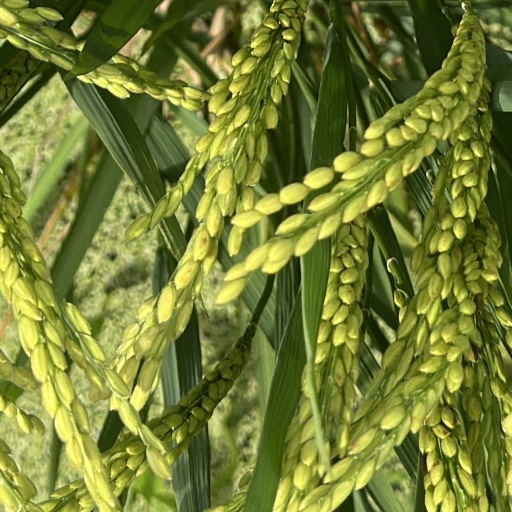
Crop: rice